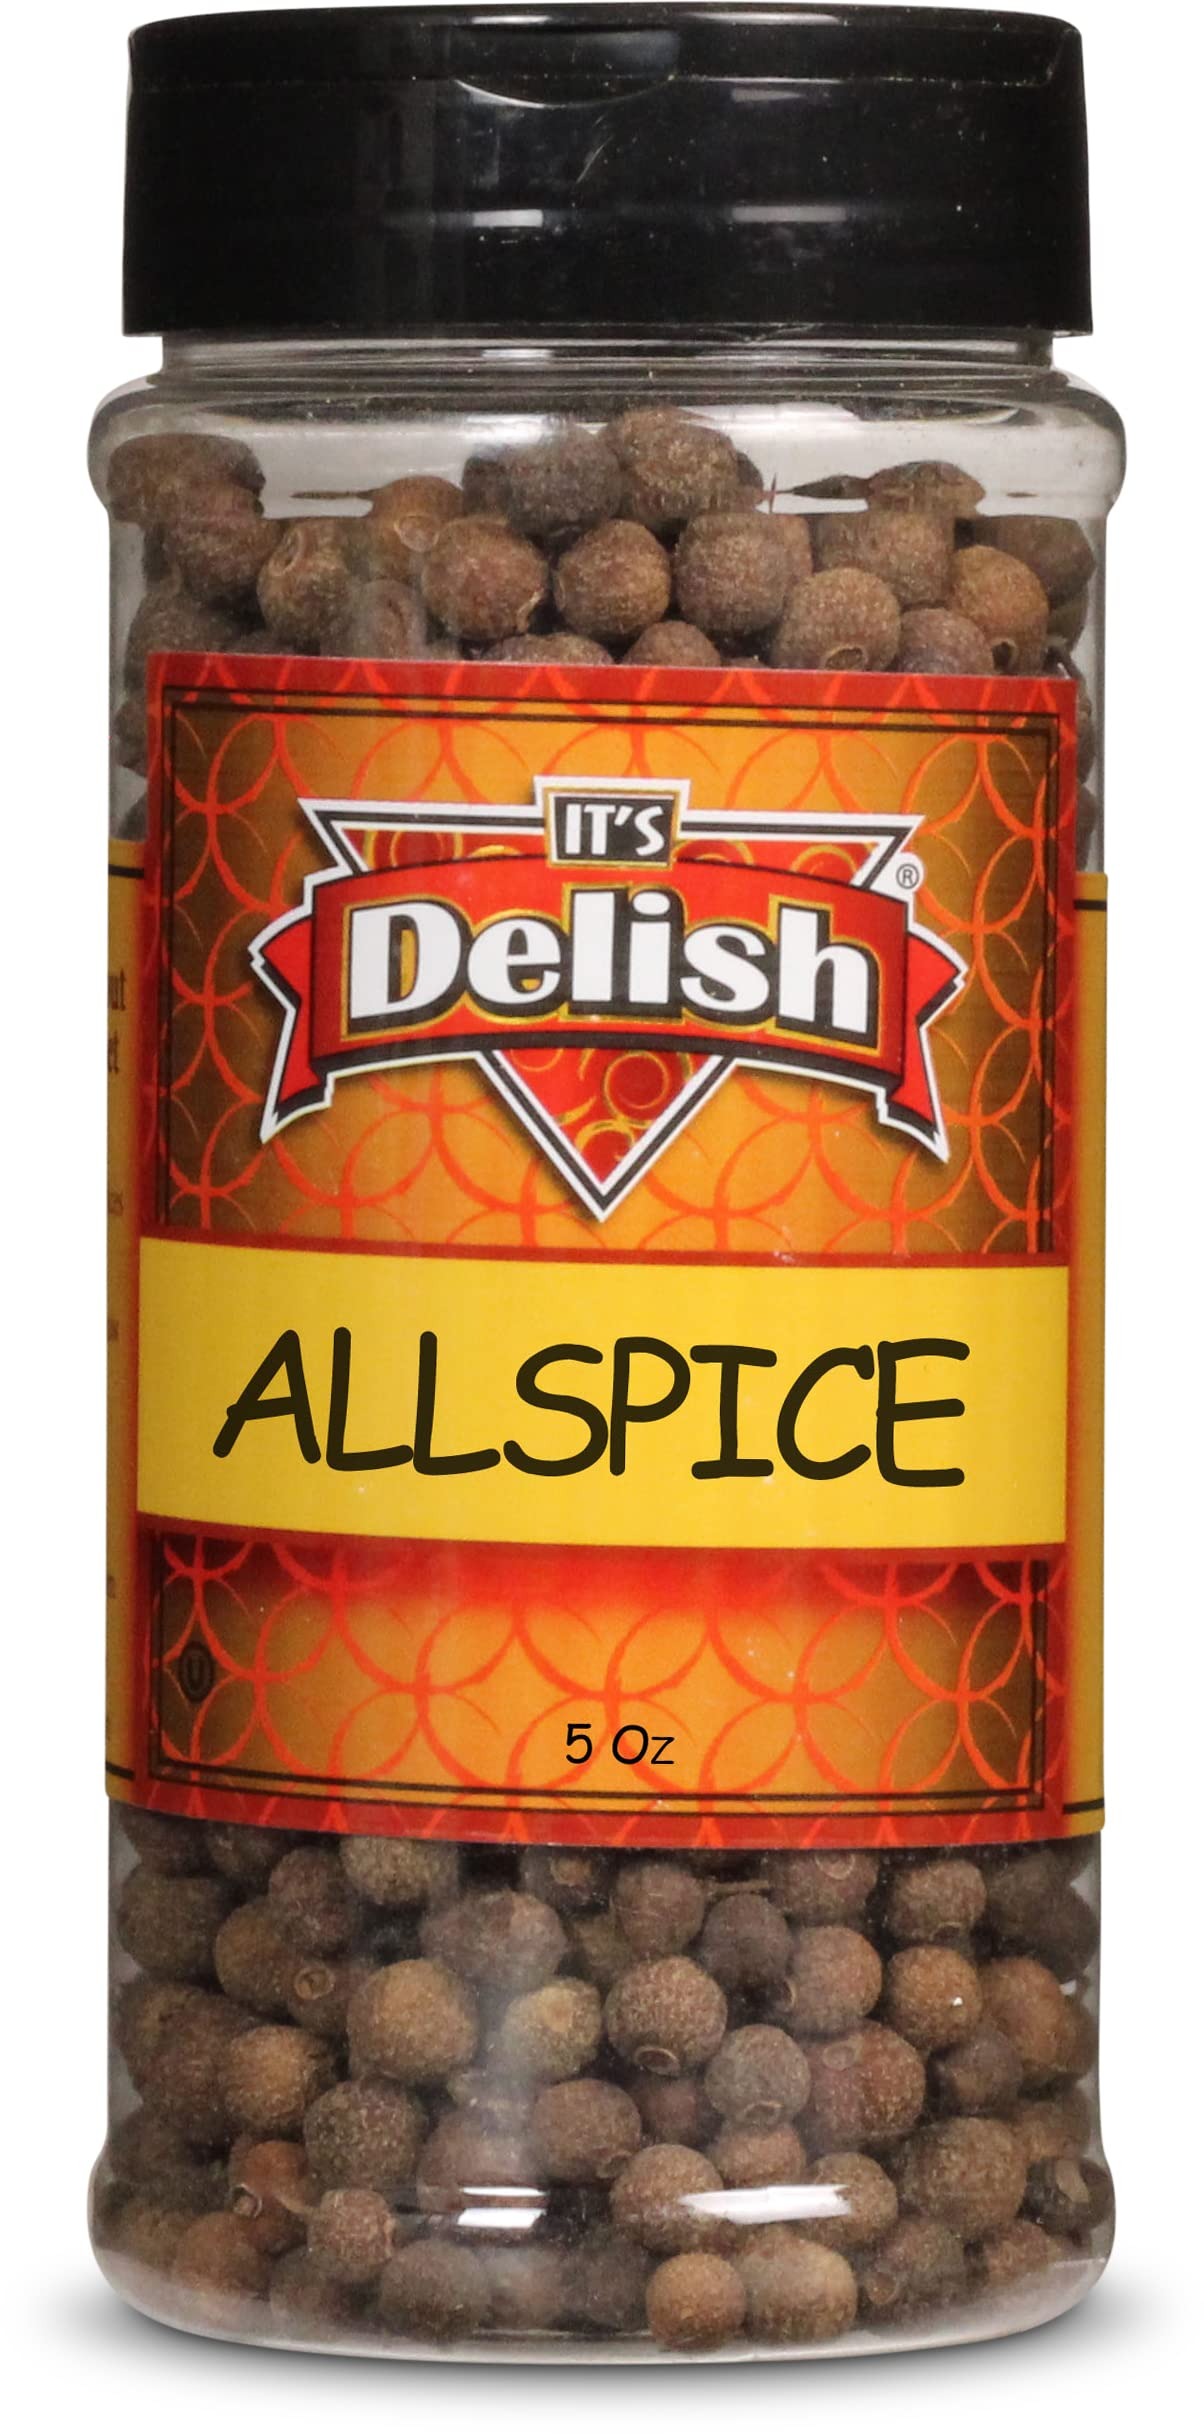
Item Name: Whole Allspice Berries by Its Delish, Bulk (1 lb)
Bullet Point 1: PREMIUM All Natural Whole Allspice Berries
Bullet Point 2: VALUE SIZE bulk bag Its Delish brand
Bullet Point 3: TASTE & HEALTH Enhance your culinary experience with hearty flavor, bold taste and vibrant aroma
Bullet Point 4: AWESOME for savory foods like deli meats, sausages, stews, soups, marinades and pickles, or for Jamaican seasoning etc.
Bullet Point 5: QUALITY Certified Kosher OU Packaged in the USA 100% Natural Shipped to you fresh!
Product Description: <p></p><b>Whole Allspice Berries by Its Delish</b> <p></p> Allspice is used in a variety of dishes, including savory foods like deli meats, sausages, stews, soups, marinades and pickles, and to a lesser extent in desserts and fruit drinks. Allspice is one of the most important ingredients of Caribbean cuisine. It is used in Jamaican jerk seasoning (the wood is used to smoke jerk in Jamaica, although the spice is a good substitute), in moles, and in pickling; it is also an ingredient in commercial sausage preparations and curry powders. Its also perfect for creating pickling and mulling spices. Use them whole or grind them in a grinder or peppermill for various uses. Enjoy!<p></p><b>About It's Delish!</b> <p></p>It's Delish was established in 1992 and is located in North Hollywood, California. It's Delish is a food manufacturer and distributor who produces over 500 gourmet food products including licorice, sour belts, taffies, caramels, Jordan almonds, chocolates, nuts, fruits, trail mixes, spices, and the spice blends. It's Delish also produces organics and all natural products. We give you the opportunity to order from the factory direct!<p></p>It’s Delish! prides itself on the four pillars that are at the foundation of everything we do.<p></p>Innovation Quality Value Service
Value: 1.0
Unit: Count

Price: 24.99